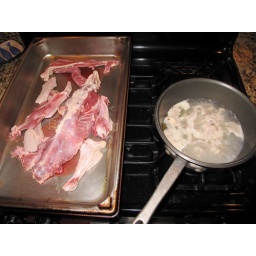
Bones in pan, duck skin in water